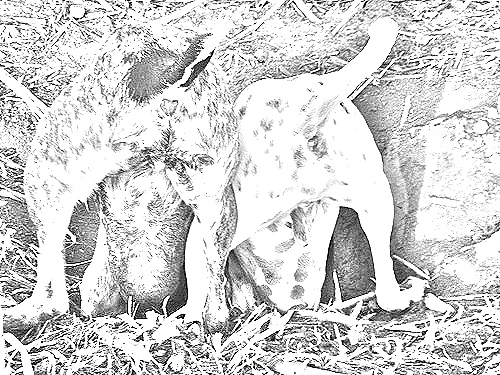
Portrait style: Sketch Portrait